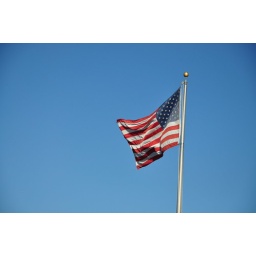
I'm not particularly patriotic, but there is something interesting about The Flag against a clear blue sky